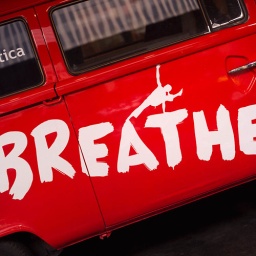
Words painted on the side of a red van in San Francisco